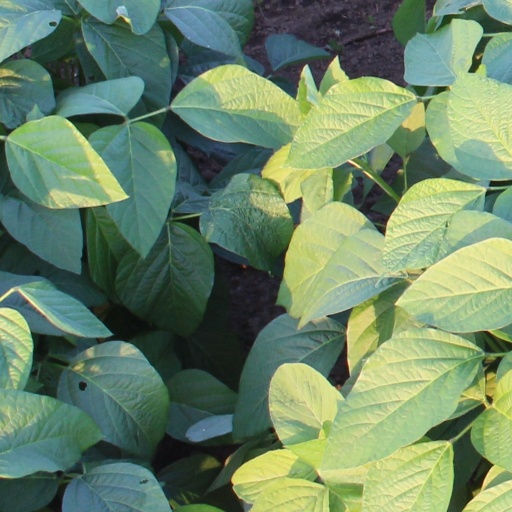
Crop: soybean